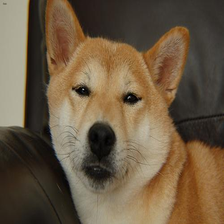
Species: dog
Breed: shiba inu